Dahong Men station

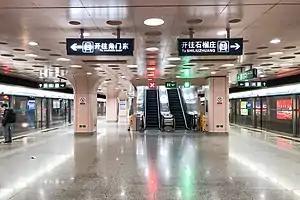
Platform

Dahong Men station is a station on Line 10 of the Beijing Subway.